Race Across the World series 2

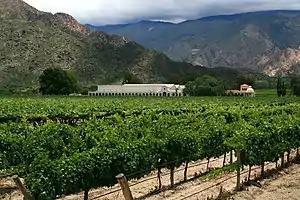
A vineyard in Cafayate

Due to the continuing civil unrest in Ecuador, the teams were not allowed to travel to Peru by land or sea and were flown to the nearest airport in Jaén in Peru to continue the race. The teams left the Jaén airport in the same order that they arrived in at the checkpoint in the Tatacoa Desert. All the teams went down to the coast to travel to Peru's capital Lima. Emon & Jamiul went to Trujillo and they worked with fishermen for bed and board at Huanchaco, while Jen & Rob went via Chiclayo to a sanctuary for the spectacled bear. They again employed the strategy of travelling on a night bus to save on accommodation.